Tip jar

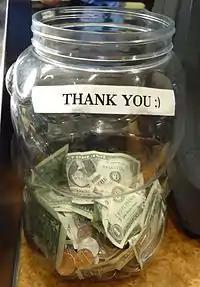
A tip jar in a New Jersey restaurant

A tip jar (also known as a tip cup) is a container, commonly a glass jar, into which customers can put a gratuity. A tip jar is usually situated at the point-of-sale at many businesses. Although common in many countries around the world, tip jars in food and drink establishments are ubiquitous in the United States.